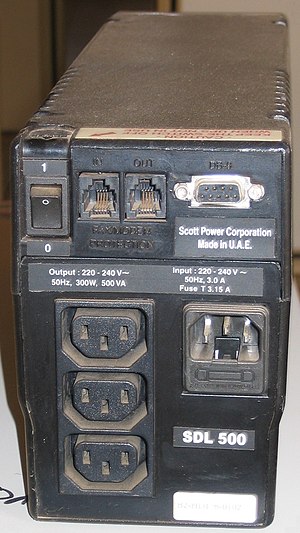
Strømforsyning
En mindre frit-stående UPS-boks set forfra og bagfra.
Ordet strømforsyning henviser – overordnet set – til en strømkilde hvorfra man modtager elektrisk strøm. I princippet leverer en strømforsyning en forholdsvis konstant strøm uafhængig at belastningens størrelse i ohm.